Masseilles

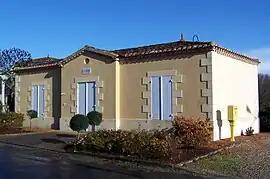
Town hall

Masseilles is a commune in the Gironde department in Nouvelle-Aquitaine in southwestern France.